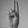
ASL letter: U